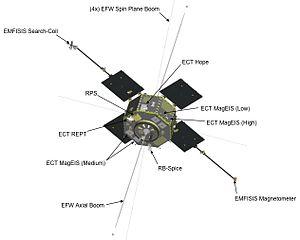
Schéma du satellite scientifique de la NASA Radiation Belt Storm Probe (RBSP)
Les Van Allen Probes sont deux sondes d'une mission spatiale de la NASA lancée le 30 août 2012 qui analyse l'influence du Soleil sur la Terre et l'environnement spatial proche de la Terre en étudiant l'évolution des ceintures de radiation Van Allen qui entourent la Terre. Cette mission fait partie du programme Living With a Star dont l'objectif est l'étude des processus fondamentaux qui ont pour origine le Soleil et qui ont une incidence sur l'ensemble du Système solaire. Le programme s'intéresse plus particulièrement à l'incidence de l'activité solaire sur la météorologie spatiale qui peut affecter l'espace proche de la Terre et les missions d'exploration spatiale. La mission comprend deux satellites chargés de recueillir des données sur le comportement des électrons relativistes et des ions des ceintures de radiation lorsque le vent solaire et l'activité solaire évoluent. La mission s'achève le 18 octobre 2019 après avoir pratiquement épuisé les ergols utilisés par les satellites.